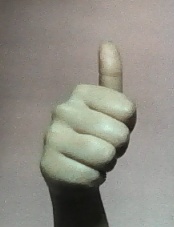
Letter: aleff